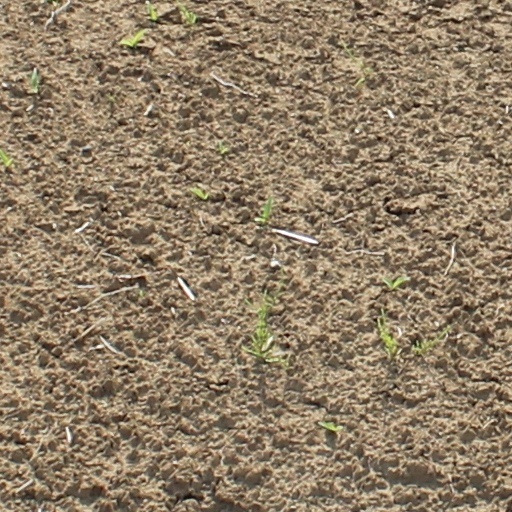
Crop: wheat